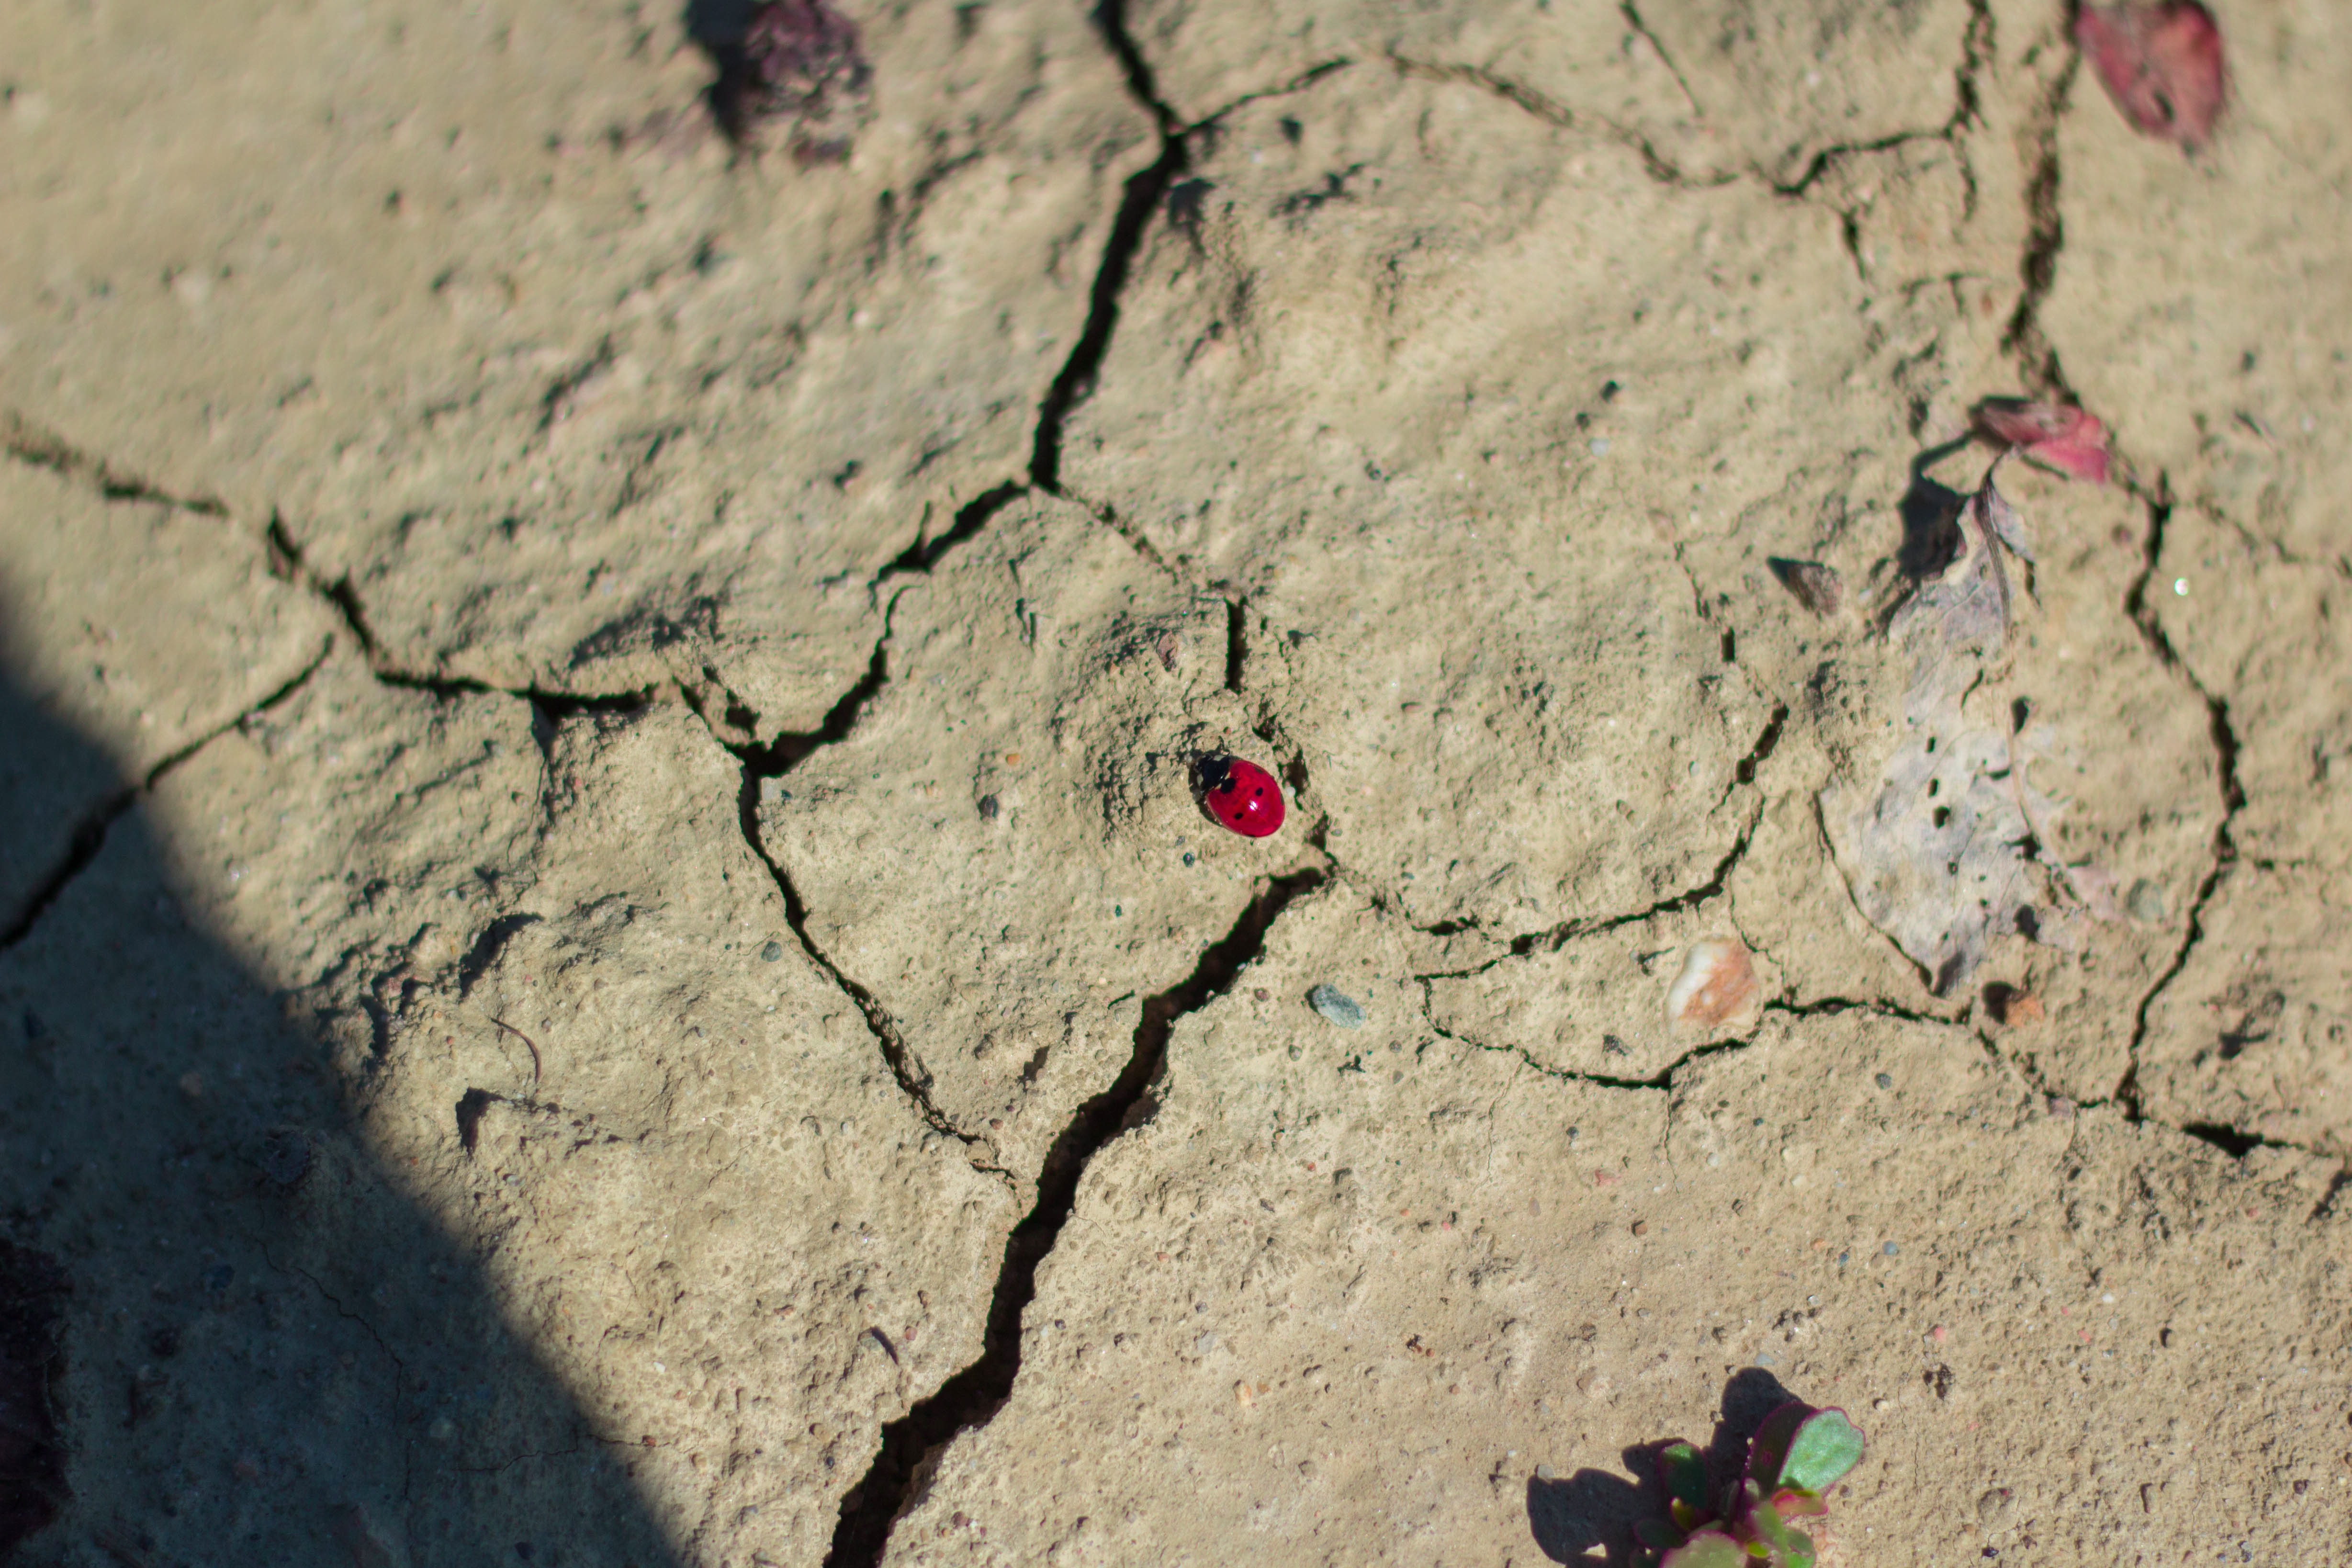
rock, leaf, flower, soil, material, geology